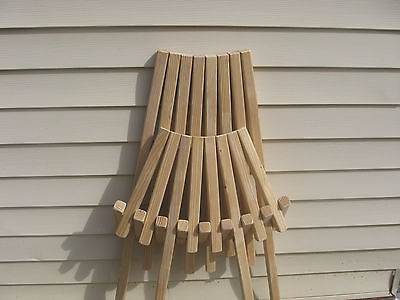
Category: chair